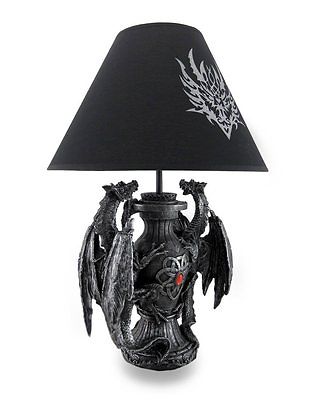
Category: lamp